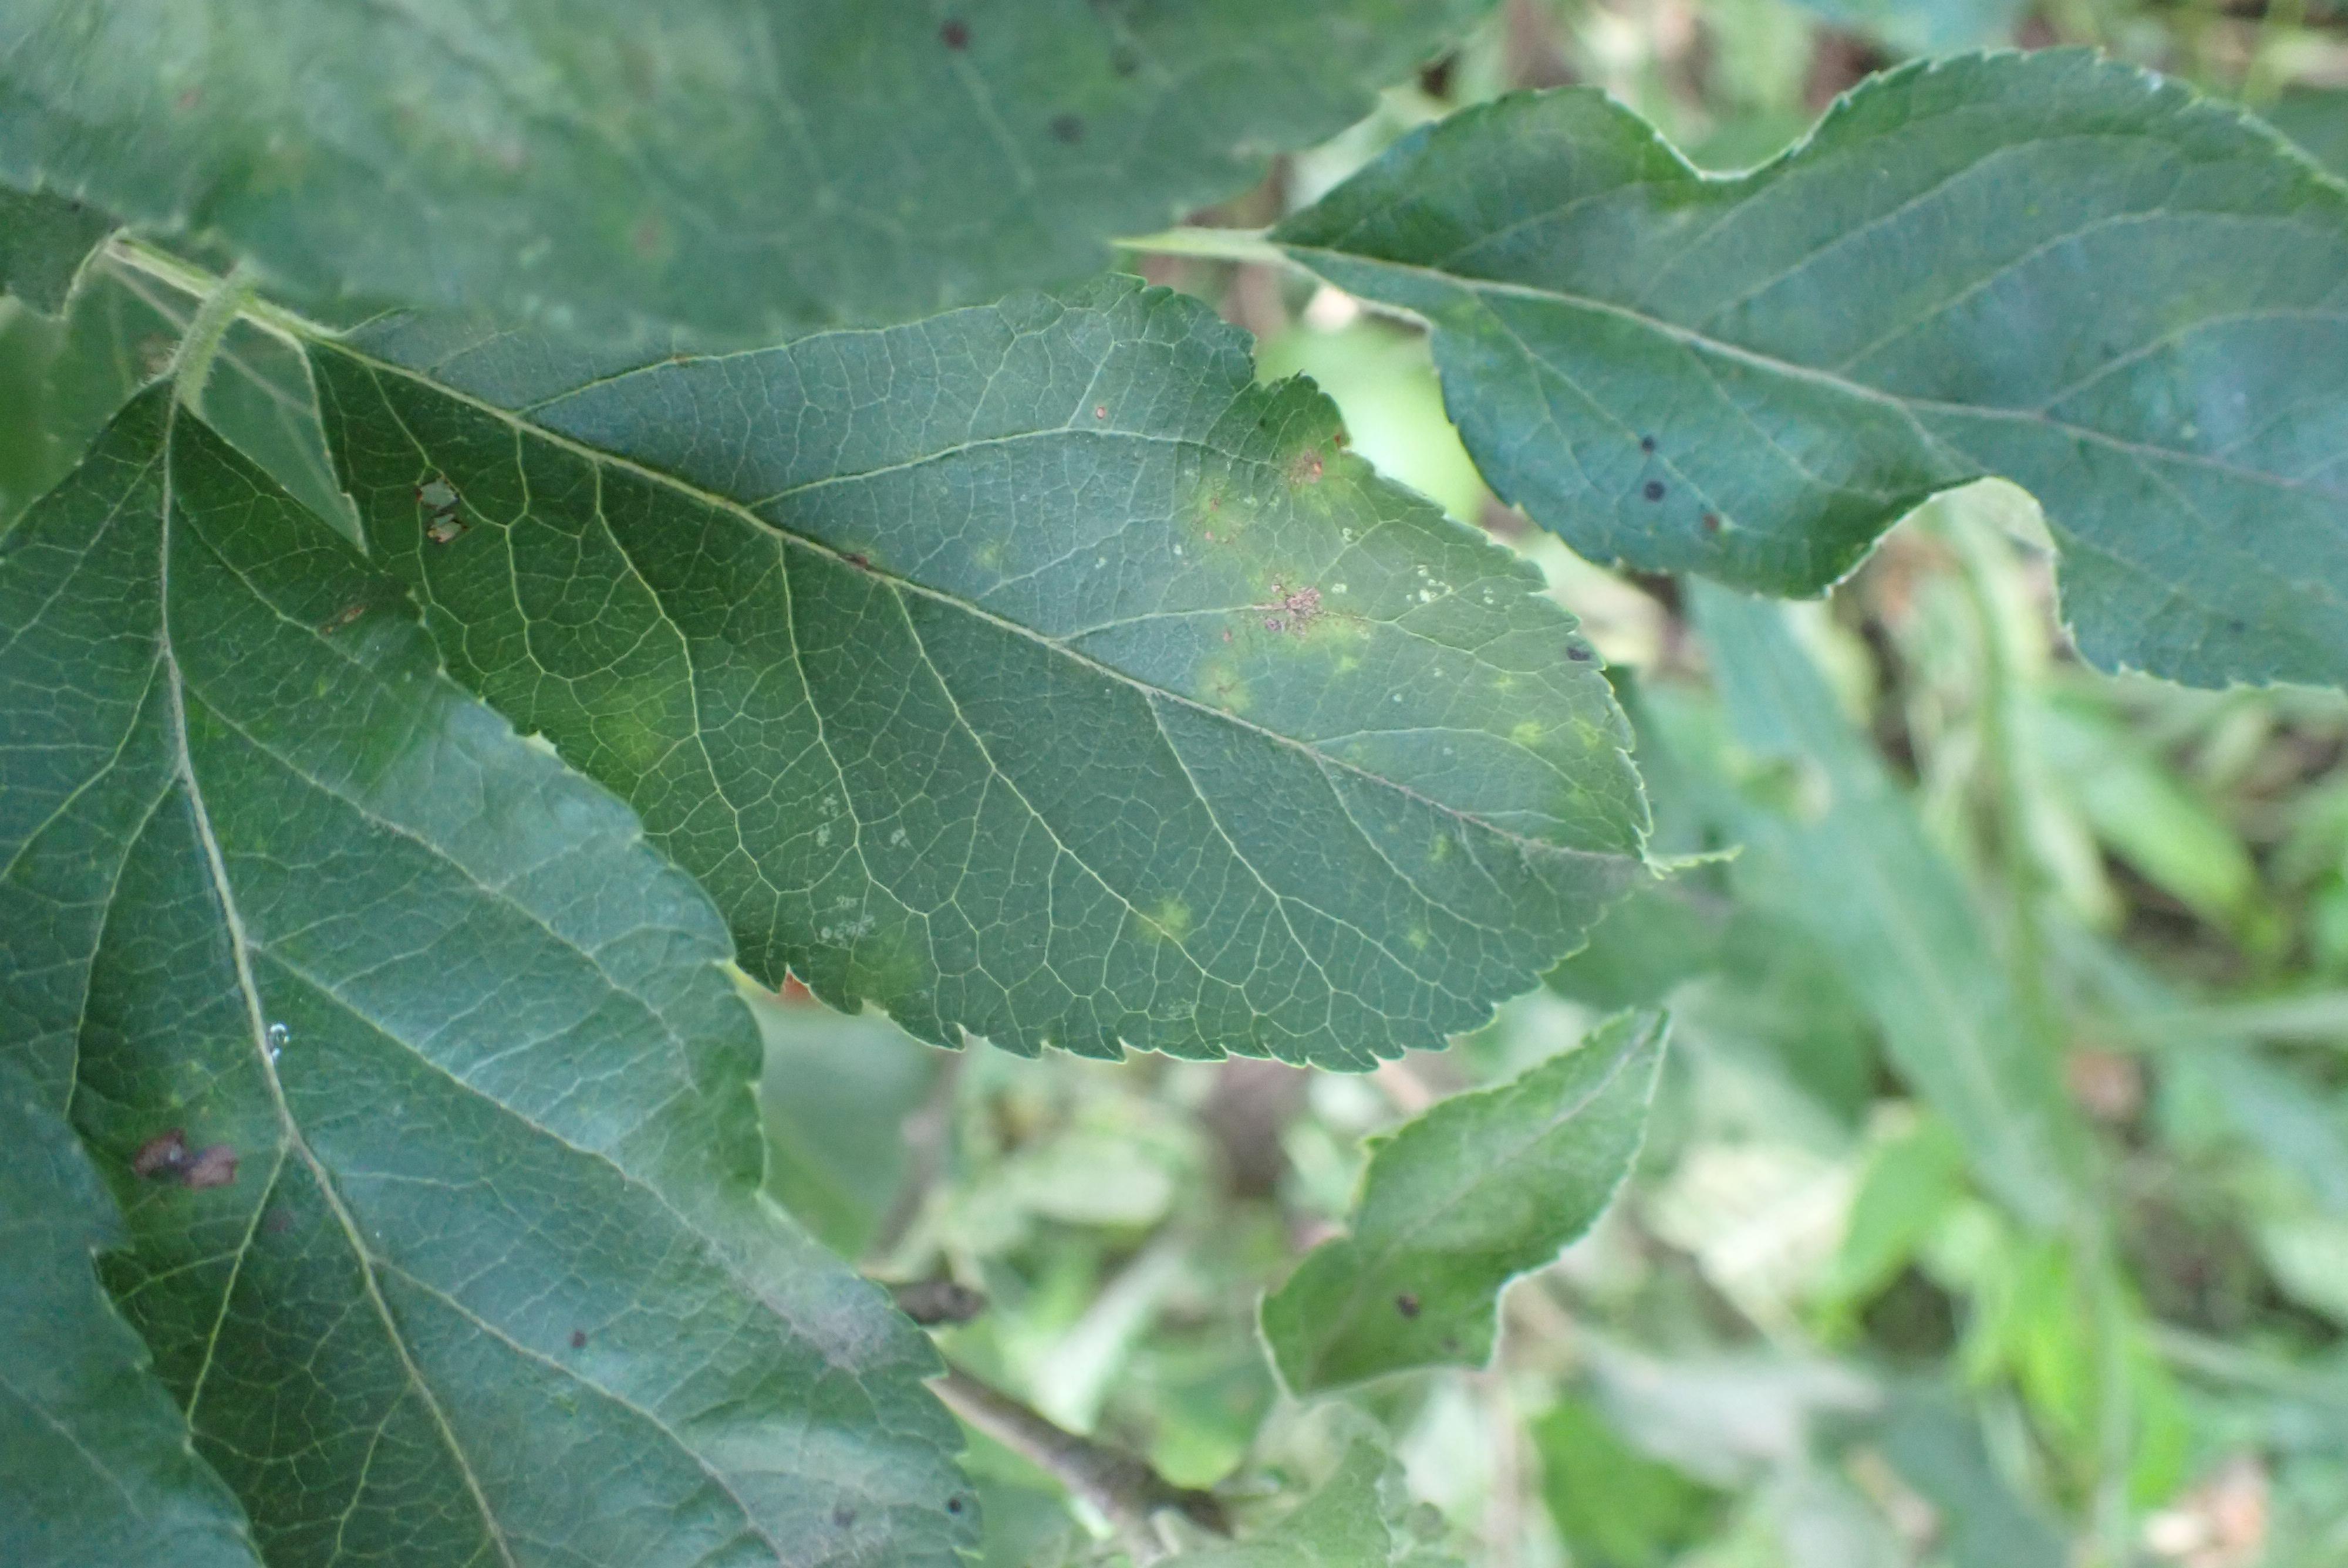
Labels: scab